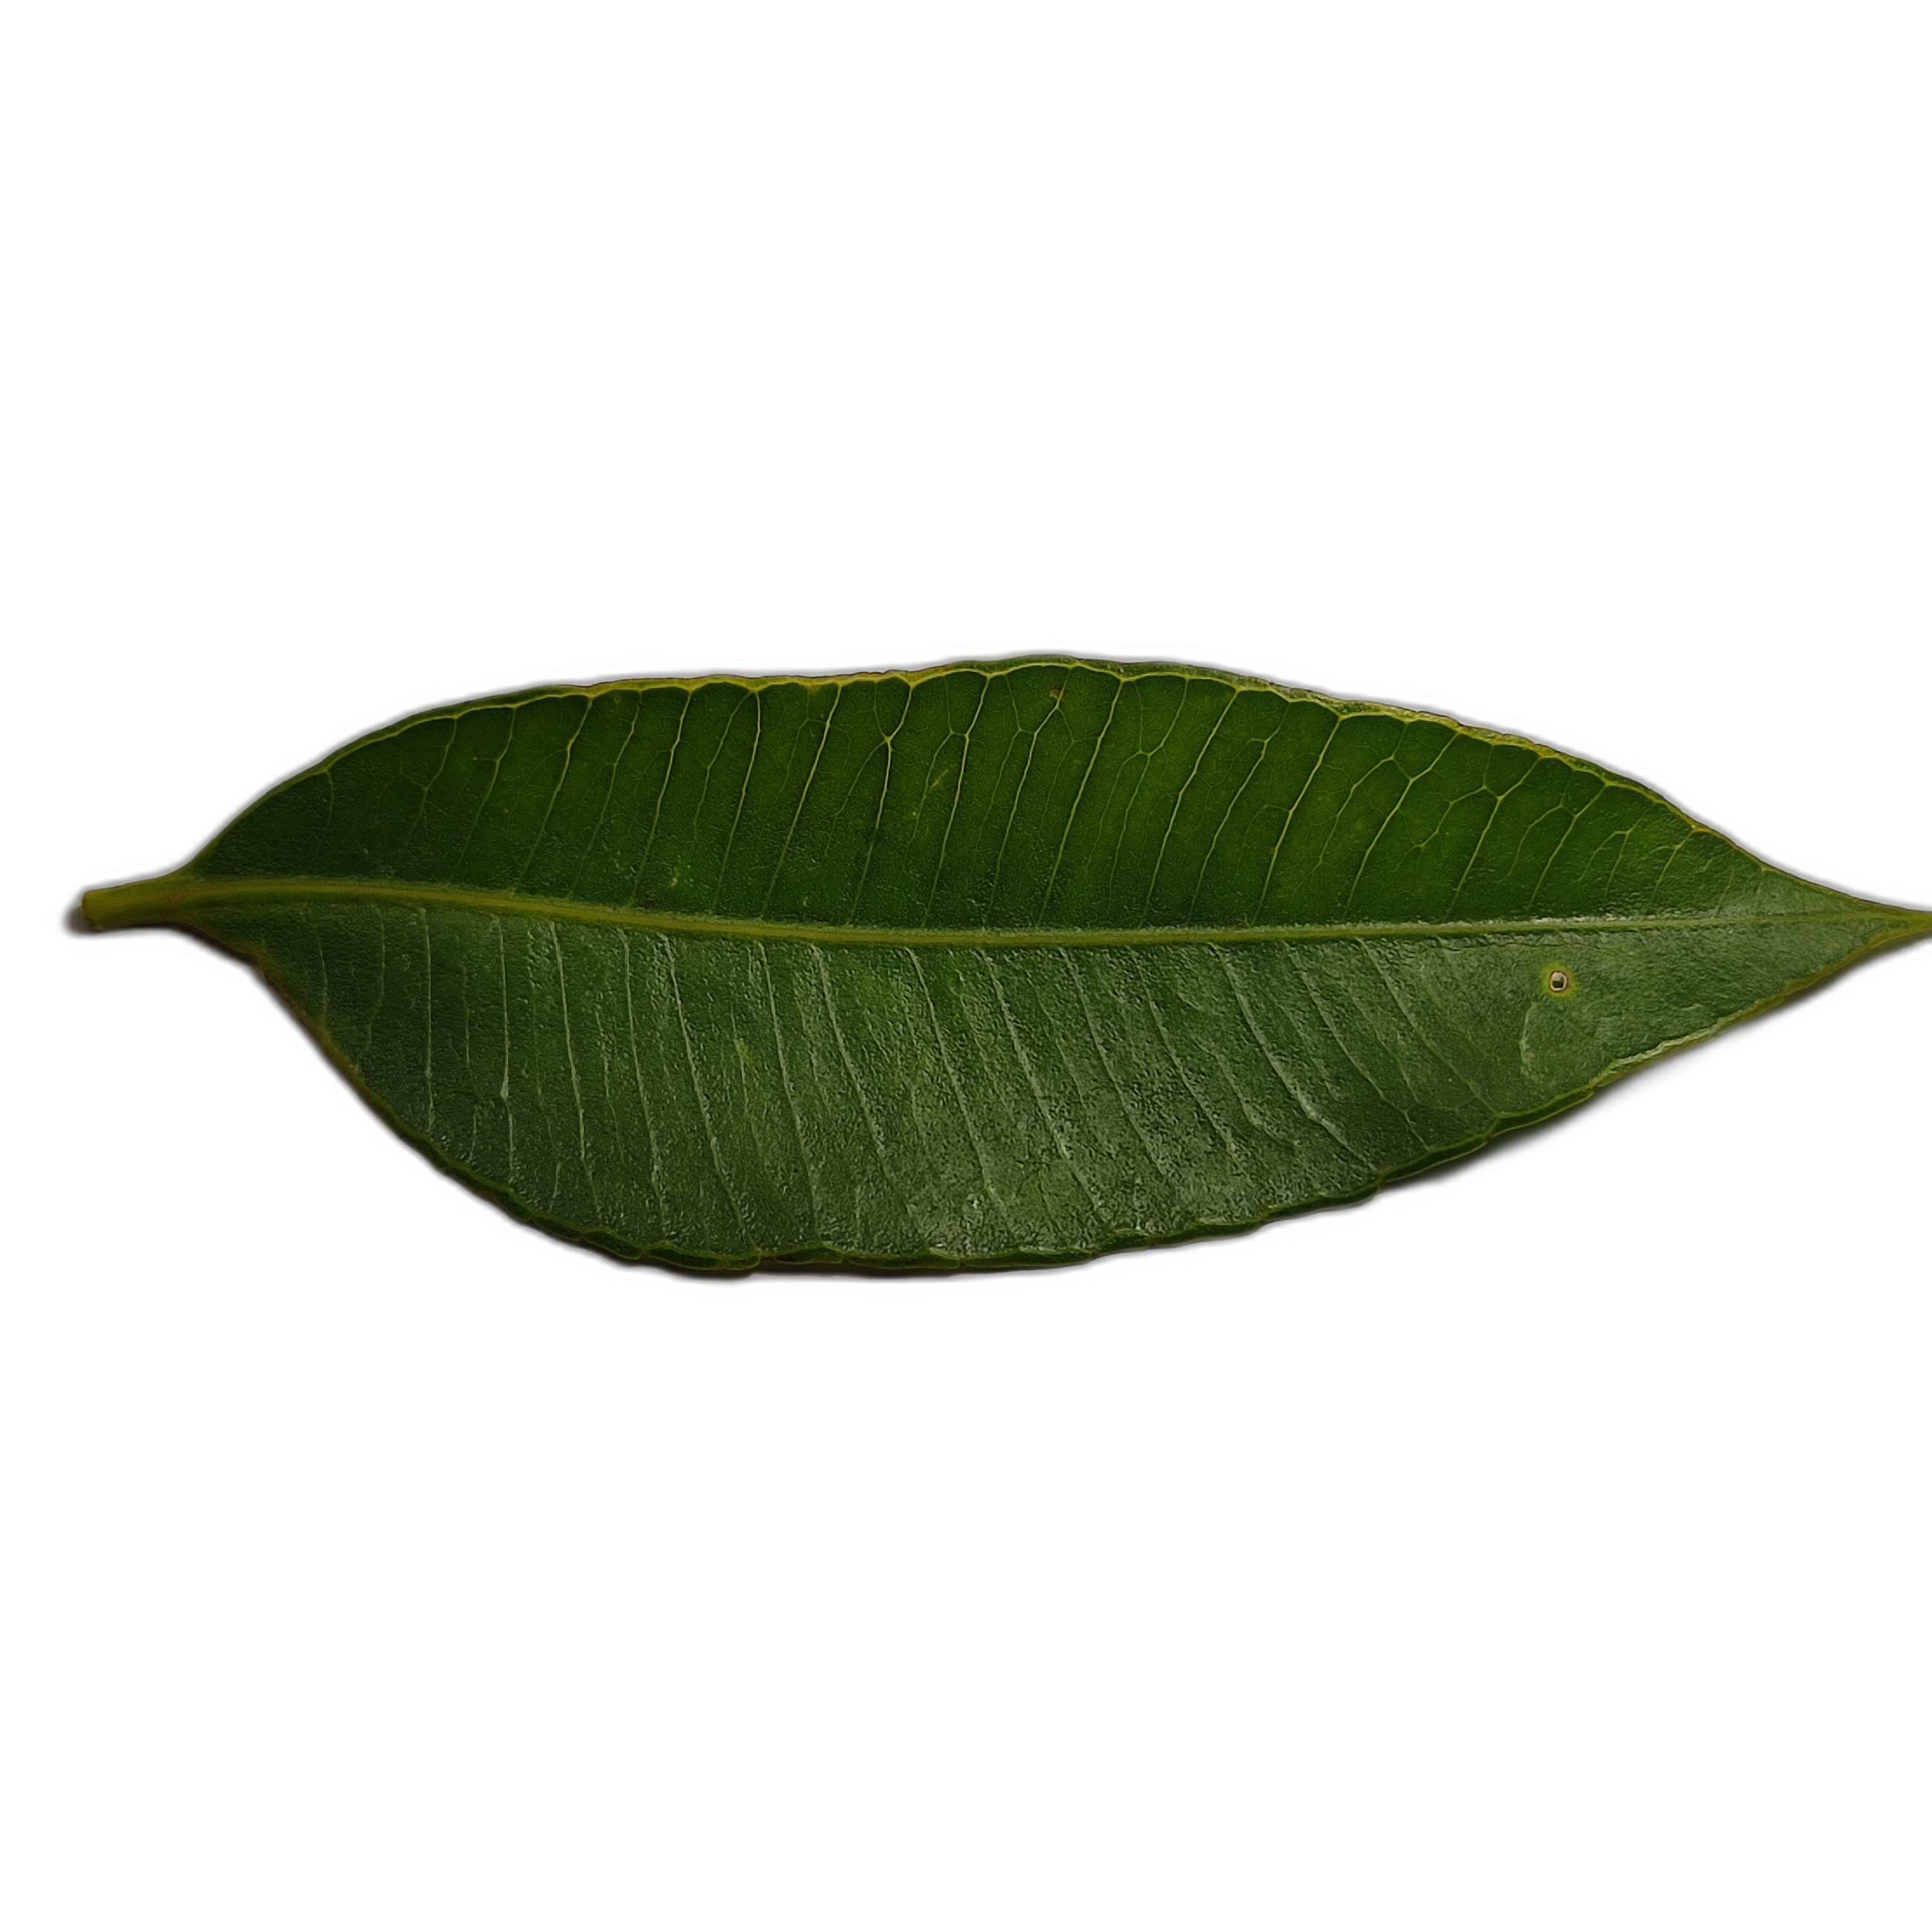
Label: healthy